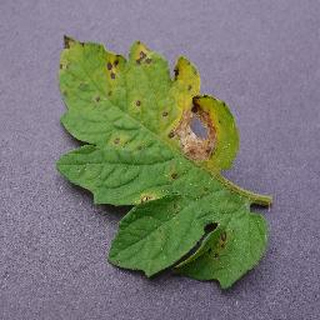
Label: tomato_septoria_leaf_spot